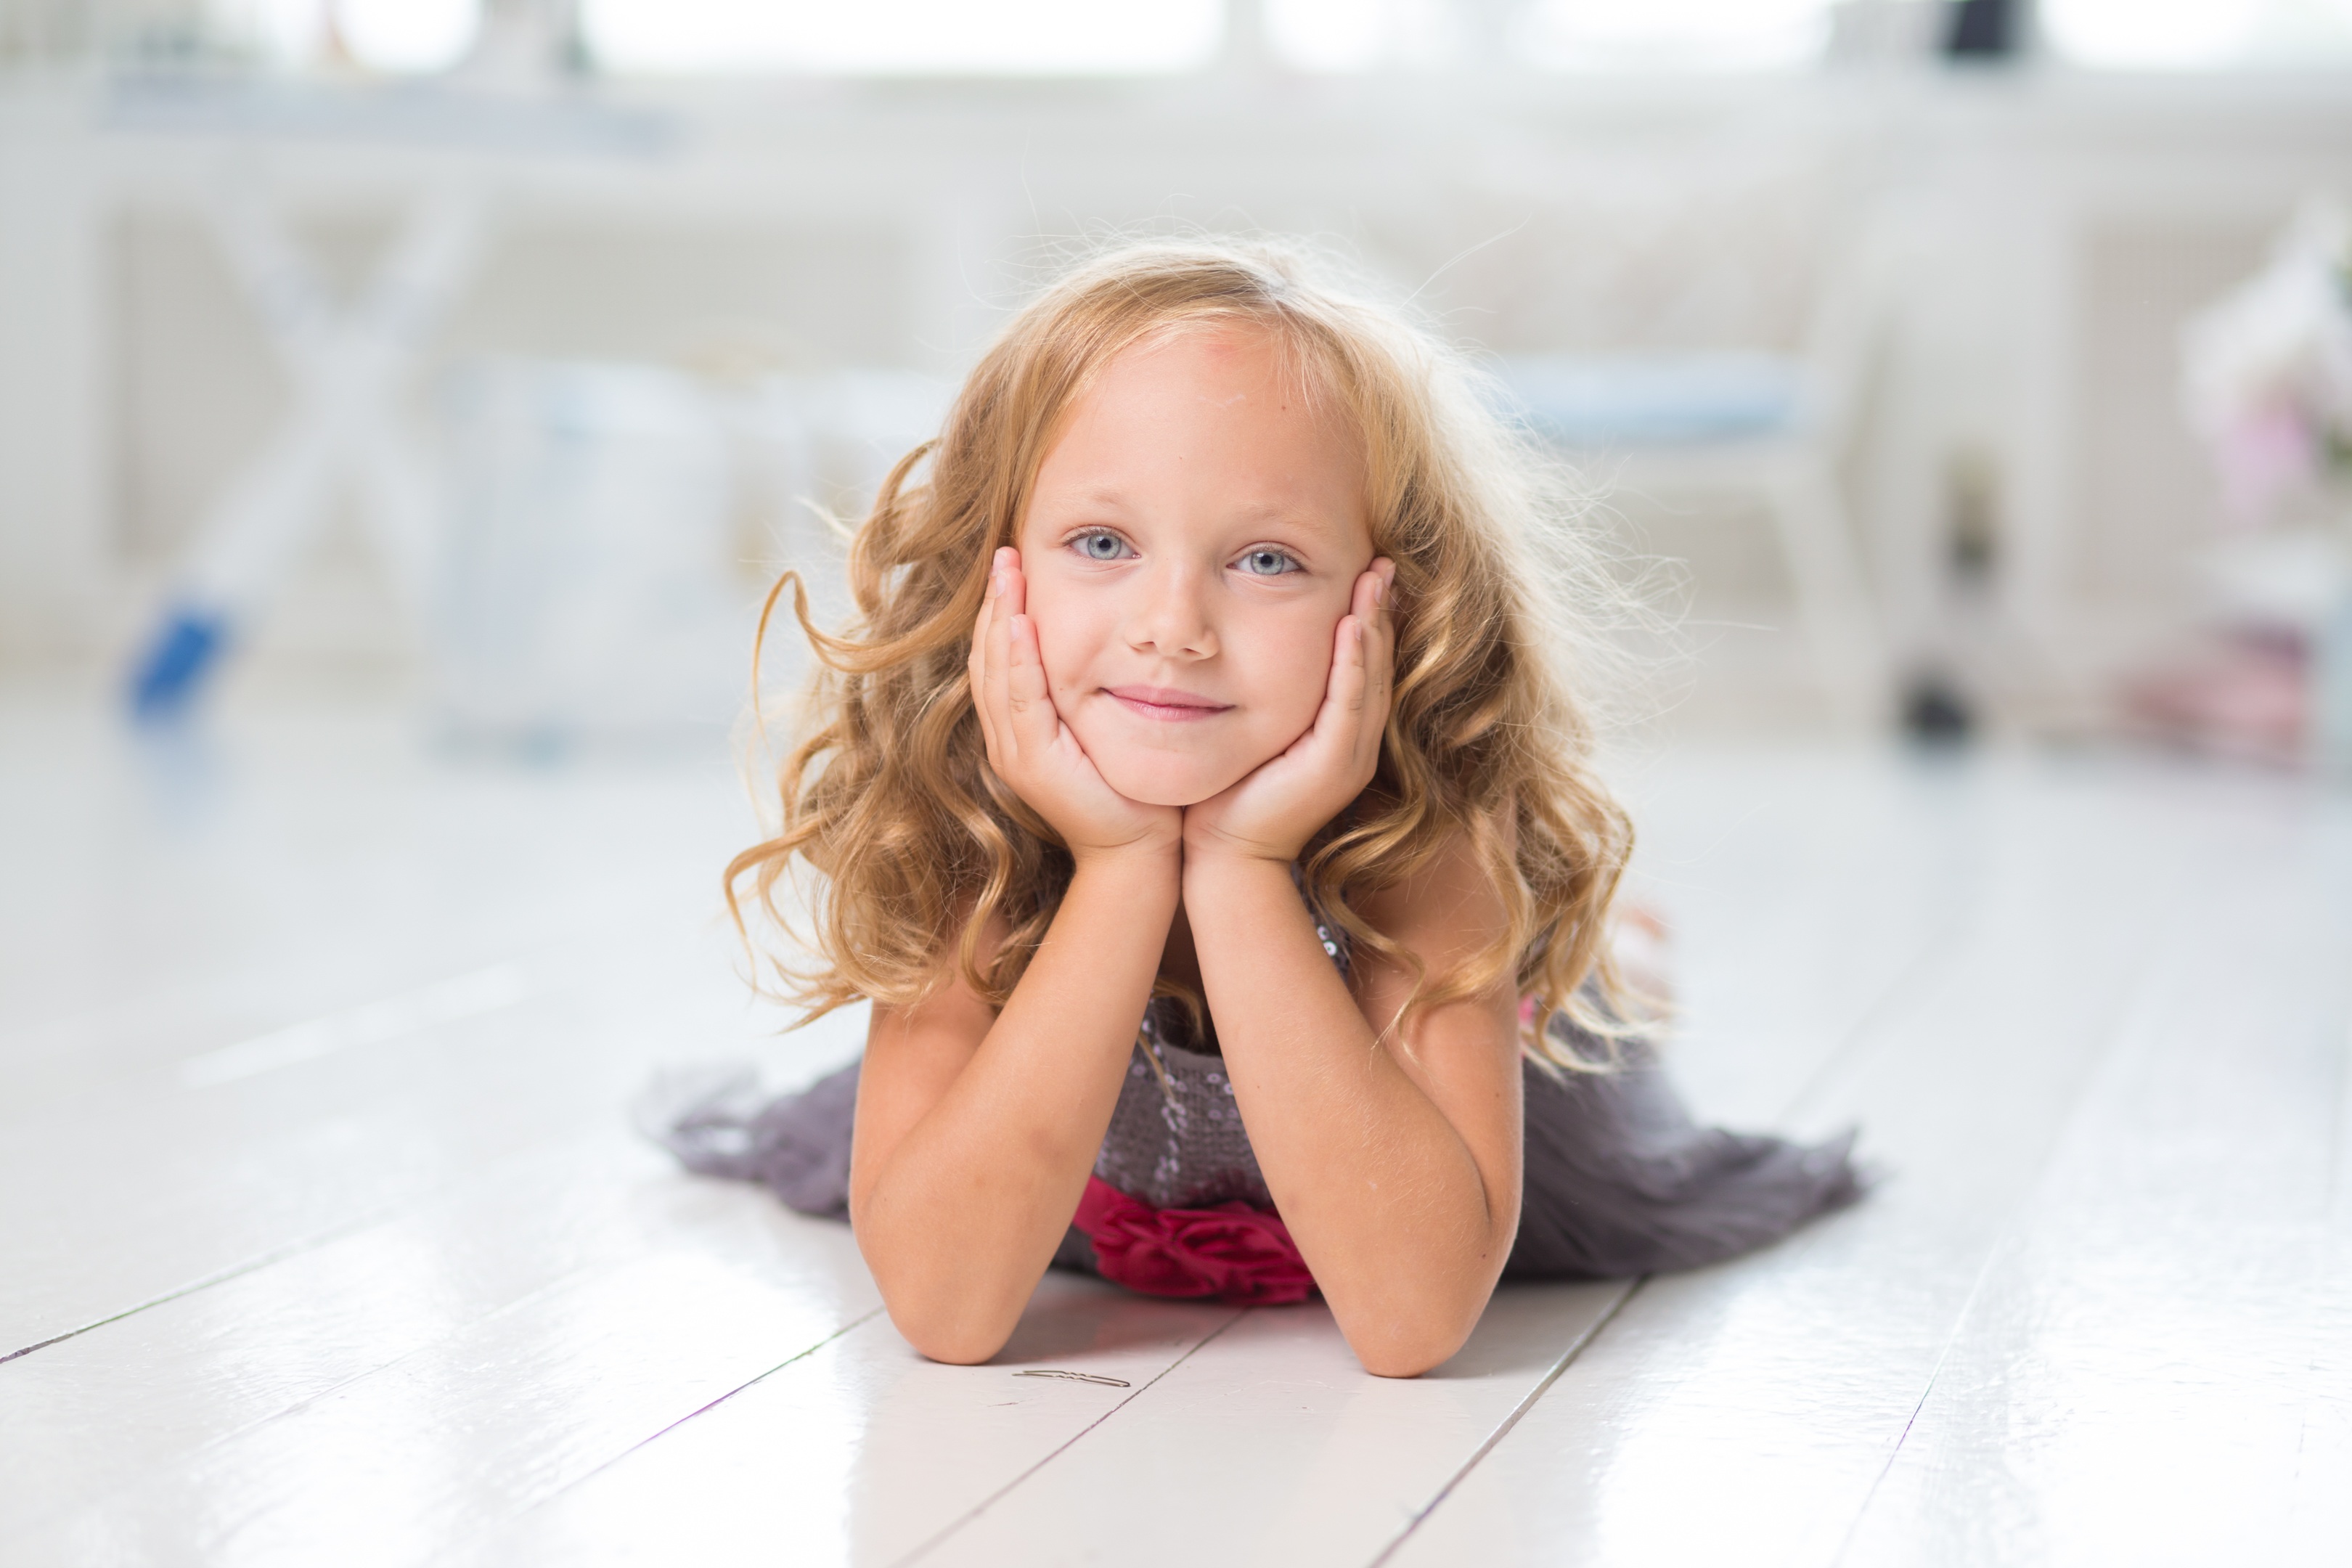
person, light, people, girl, woman, hair, white, interior, window, kid, home, cute, female, portrait, model, young, sitting, small, child, human, fashion, room, garden, pink, lifestyle, bedroom, baby, childhood, hairstyle, smiling, cheerful, living, family, indoors, one, dress, happy, happiness, little, beauty, beautiful, blond, pretty, adorable, lying, casual, attractive, photo shoot, human positions, physical fitness, supermodel